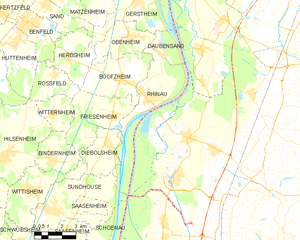
Carte des communes françaises